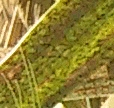
Label: Wheat___Brown_Rust